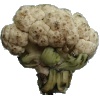
Label: cauliflower